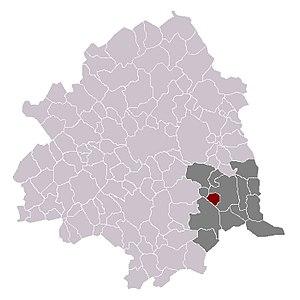
Louvil dans son canton et son arrondissement